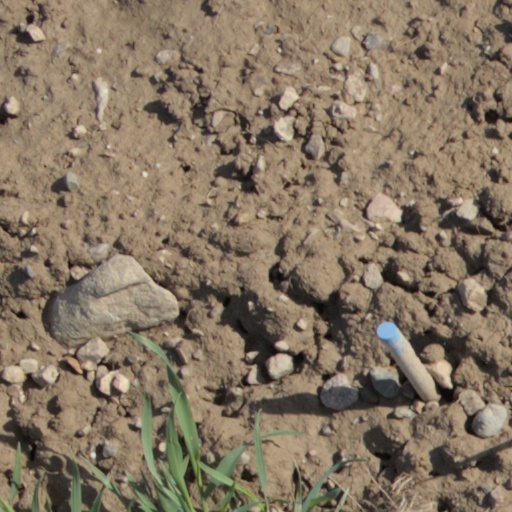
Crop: wheat